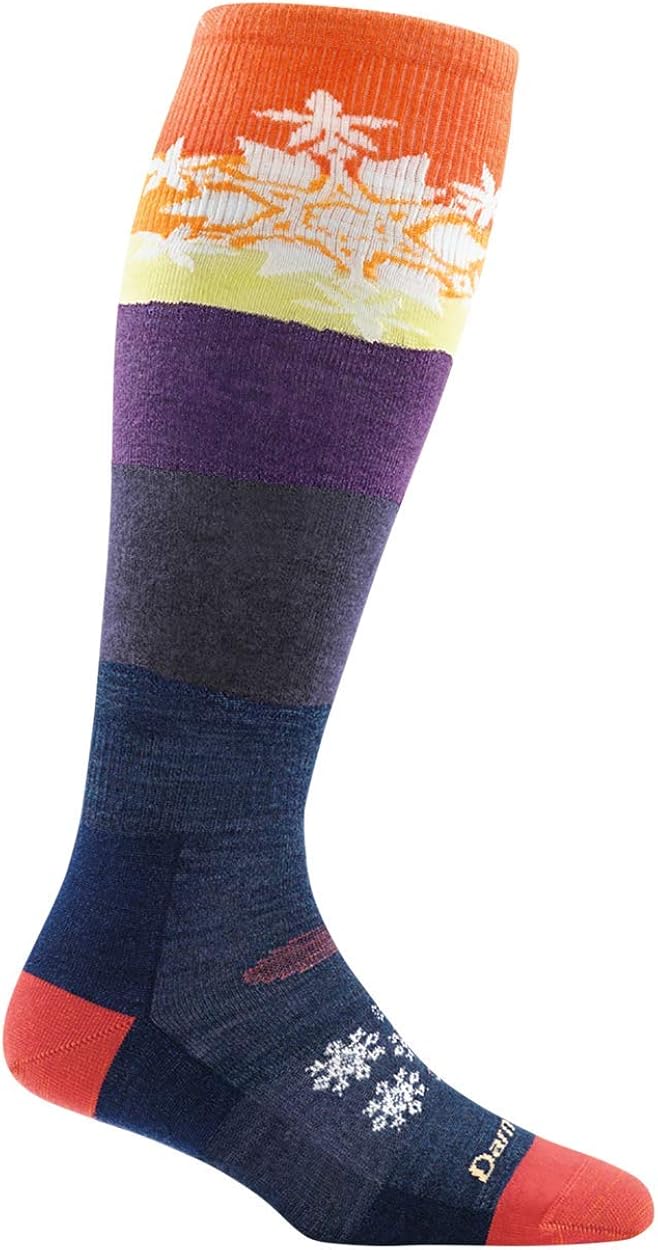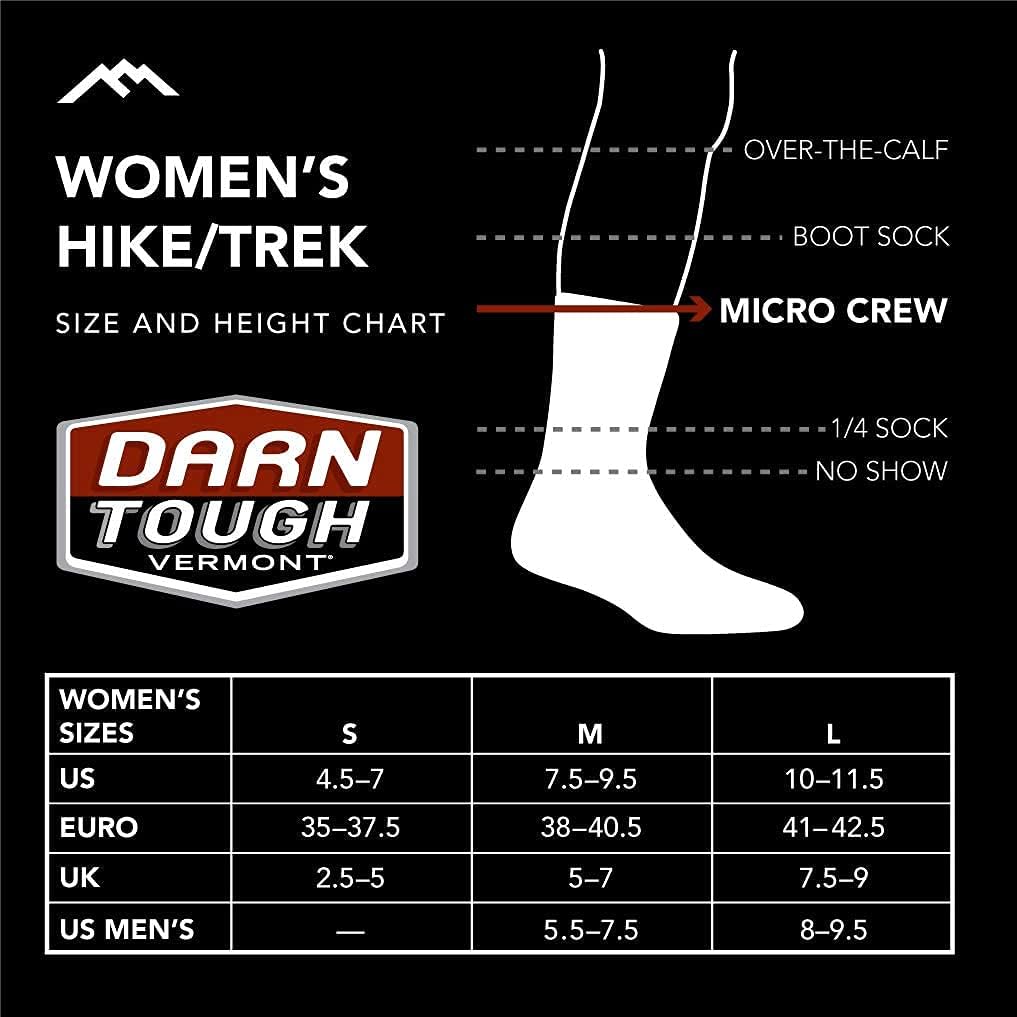
Darn Tough Vermont Women's Snowflake OTC Cushion
Category: AMAZON FASHION
Focus on the line, not the liner. Our cushion Merino Wool socks wrap your feet in pillow-like warmth, so you can drop confidently into your perfect run without ever second-guessing your gear.
Features: 61% Merino Wool 37% Nylon 2% Lycra Spandex | SNOWFLAKE OVER-THE-CALF CUSHION - Focus on the line, not the liner. Our cushion Merino Wool socks wrap your feet in pillow-like warmth, so you can drop confidently into your perfect run without ever second-guessing your gear. | Midweight with Cushion — A warm and extremely comfortable choice when conditions demand it, this fine gauge knitted sock provides mid-level cushion density under your foot. True Seamless technology allows for an undetectable seam fusion for an Ultra-smooth, invisible feel. | Over-The-Calf-Height - The name says it all. The ultimate height for keeping the outside—out. See chart below if other heights may be better for you. | Composition - Designed and Knit in Vermont with 61% Merino Wool 37% Nylon 2% Lycra Spandex. The fast action wicking pulls moisture away from skin, so no more sweaty, stinky socks. The soft, breathable merino wool has fast drying, all weather performance that keeps you cool in the summer and warm in the winter. | Guaranteed for Life - Darn Tough's famous guarantee - if these socks wear, tear, or develop holes, Darn Tough will replace them no questions asked. No strings. No conditions. Over the years, when you open your sock drawer this is the pair you’ll keep grabbing first. | Made in the USA - Every pair of socks is knit in Northfield, Vermont - the perfect testing ground for the finest premium all weather performance socks.